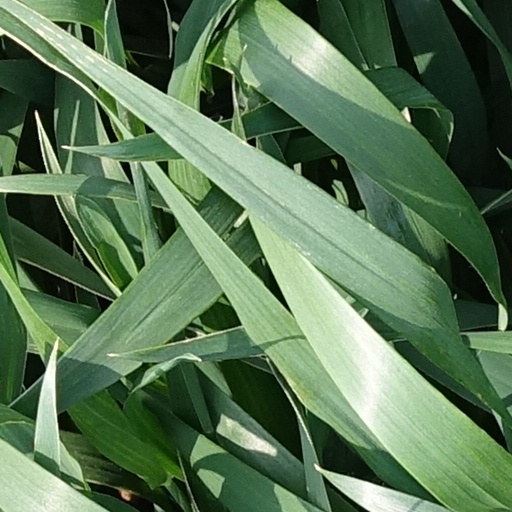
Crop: wheat